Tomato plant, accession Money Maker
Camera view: horizontal (90 deg, fisheye); turntable rotation: 30 degrees
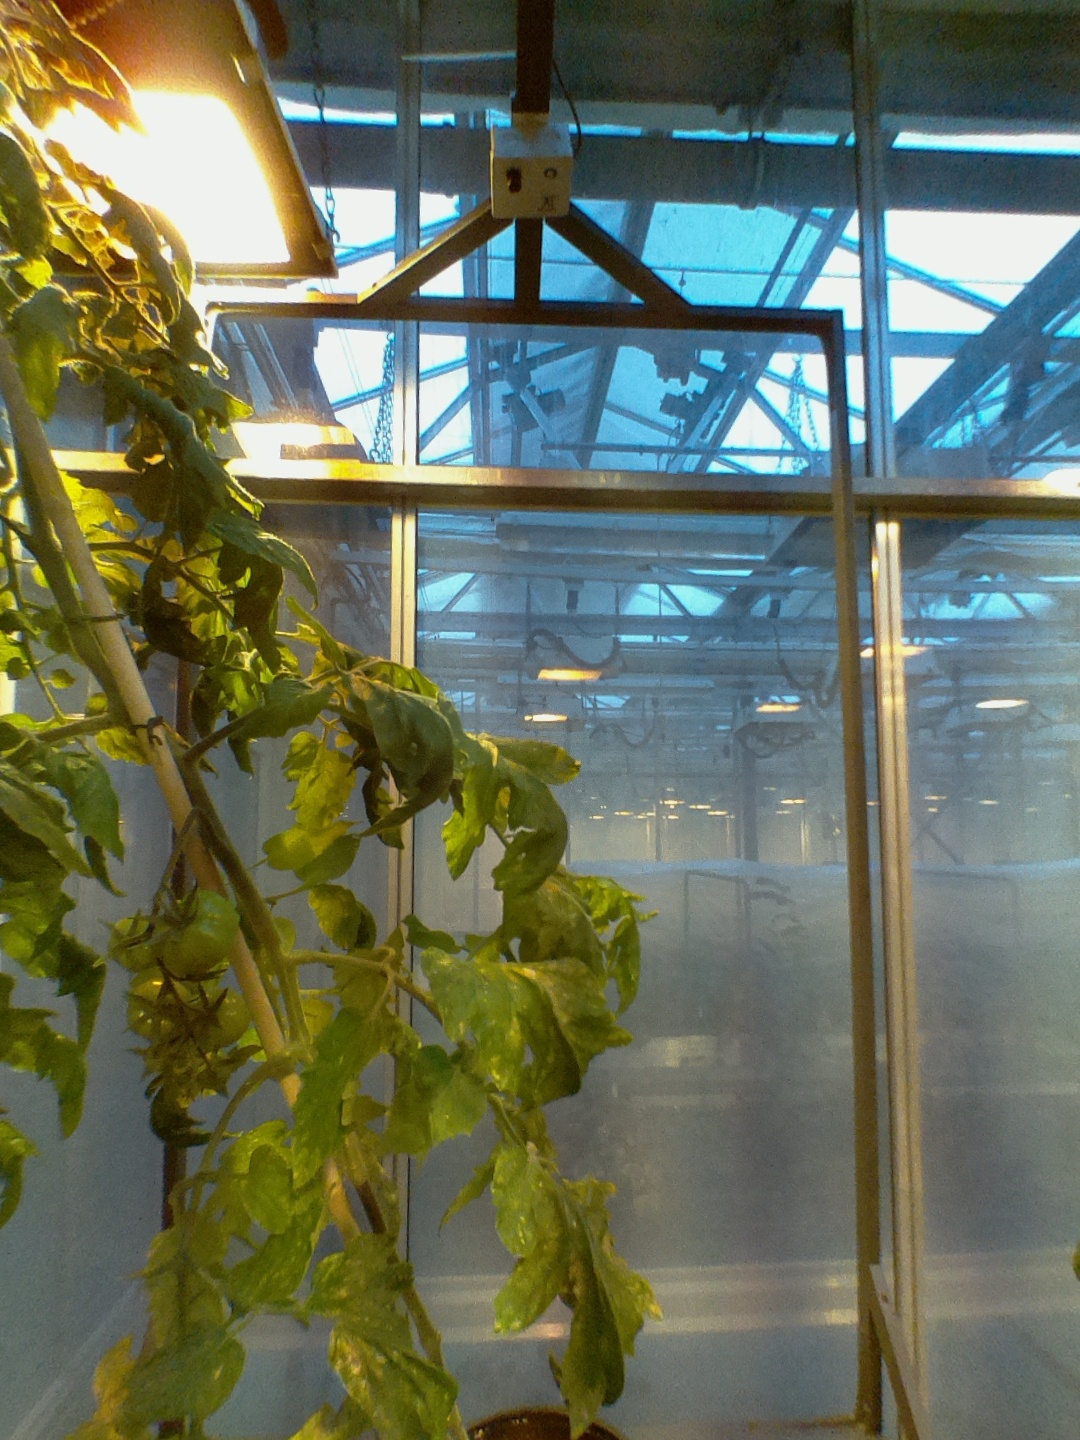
BBCH growth stage 75: 50%-60% of final fruit size